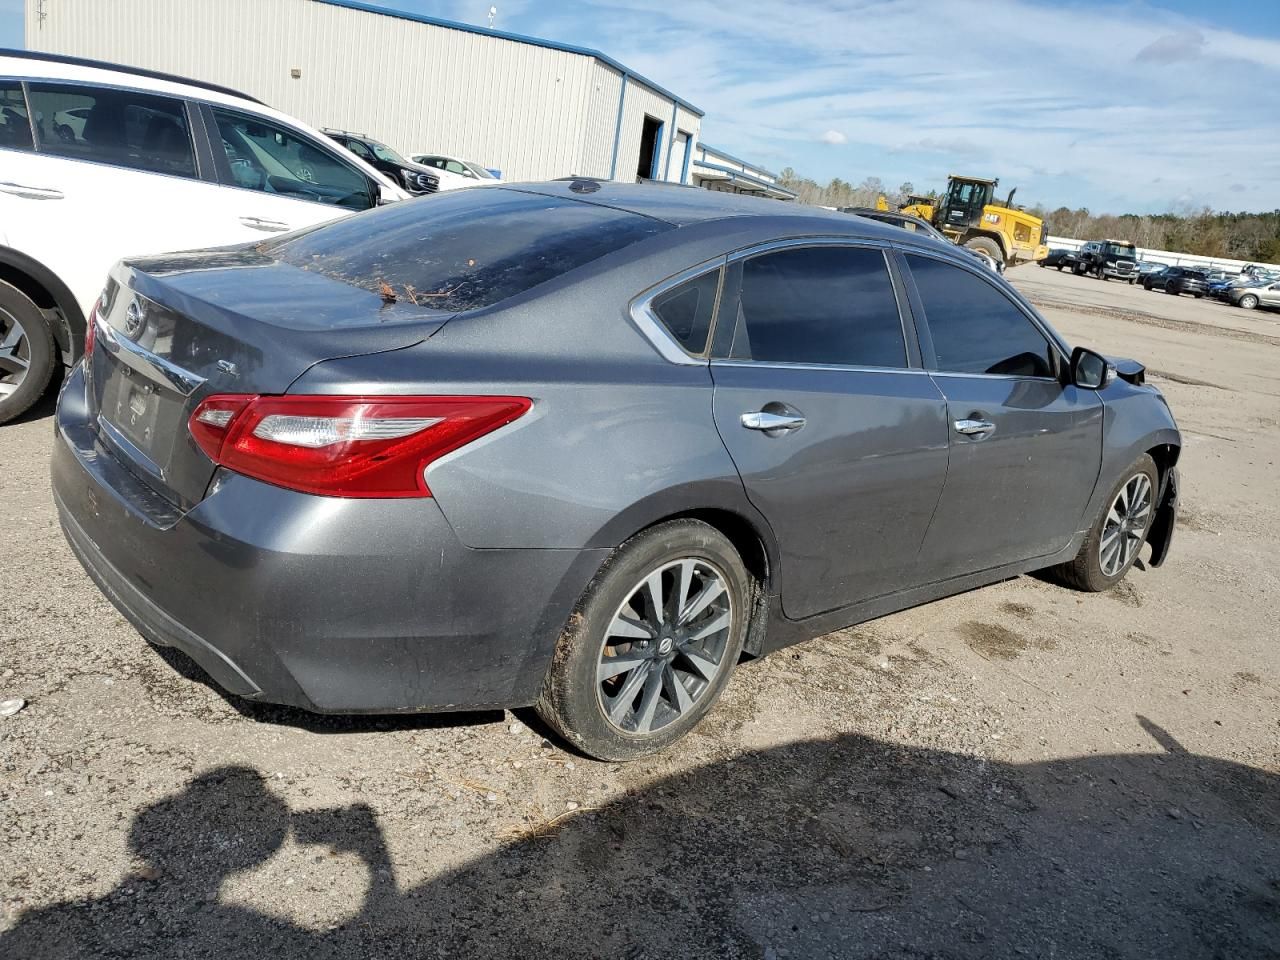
Aucun dommage détecté.
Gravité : aucun